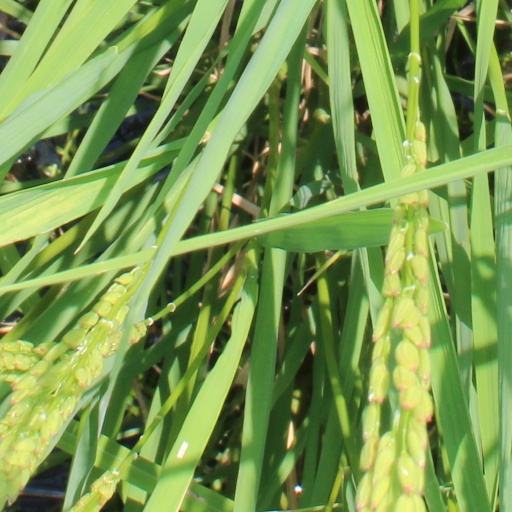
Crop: rice